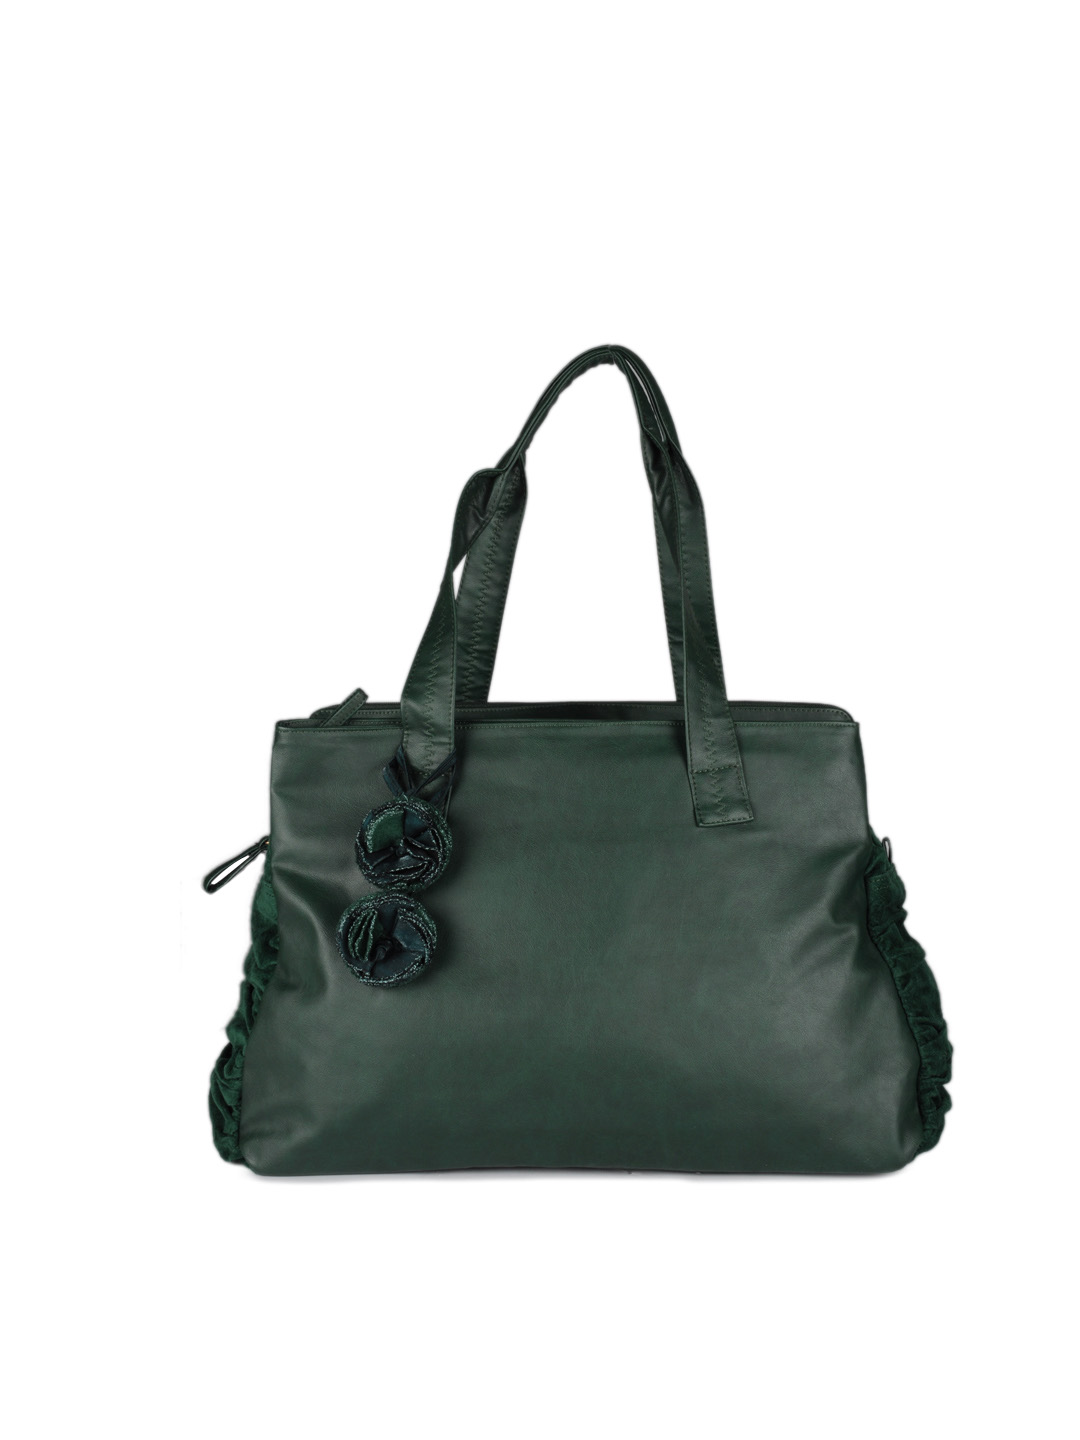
Baggit Women Green Handbag
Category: Accessories / Bags / Handbags
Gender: Women
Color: Green
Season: Summer 2012
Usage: Casual